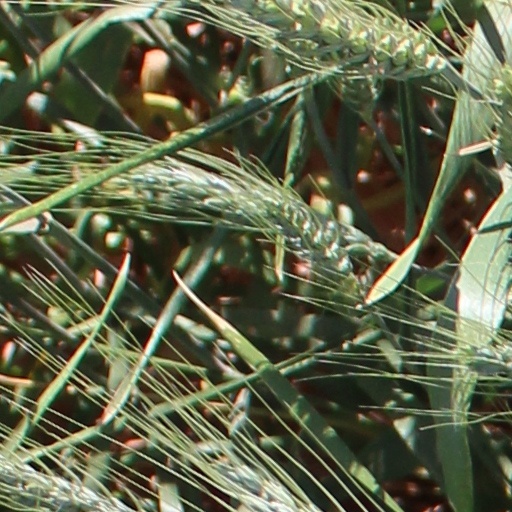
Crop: wheat